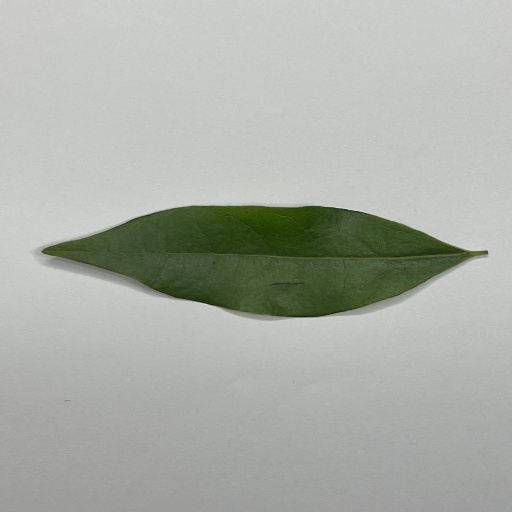
Species: Camphor
Leaf condition: Healthy Leaf